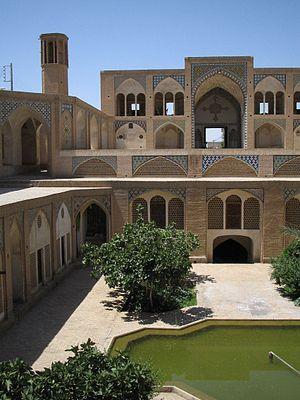
L'architecture iranienne ou architecture perse bénéficie d'un héritage particulièrement ancien parmi les arts iraniens. Elle utilise abondamment la géométrie symbolique, usant de formes pures telles que le cercle et le carré. Les plans sont souvent fondés sur des rendus symétriques, dont les cours rectangulaires et les halls sont caractérisés.
Kachan est une ville d'Iran située entre Téhéran et Ispahan.
La province d'Ispahan est une des 31 provinces d'Iran. Elle est située au centre du pays. Sa capitale est la ville d'Ispahan.
Cet article recense les sites inscrits au patrimoine mondial en Iran.